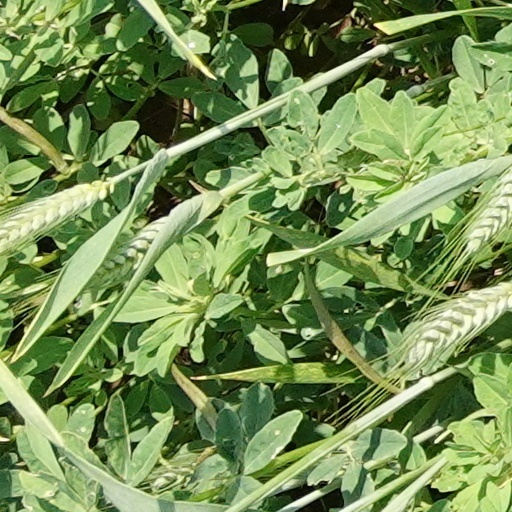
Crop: wheat